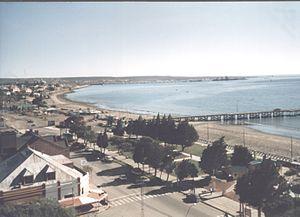
Puerto Madryn est une ville de la province de Chubut, en Argentine, et le chef-lieu du département de Biedma. Elle se trouve au bord de l'océan Atlantique, à 61 km au nord de Rawson, la capitale provinciale, et à 1 075 km au sud-ouest de Buenos Aires, la capitale fédérale. Sa population s'élevait à 57 571 habitants en 2001, ce qui en fait une des principales villes de la région.